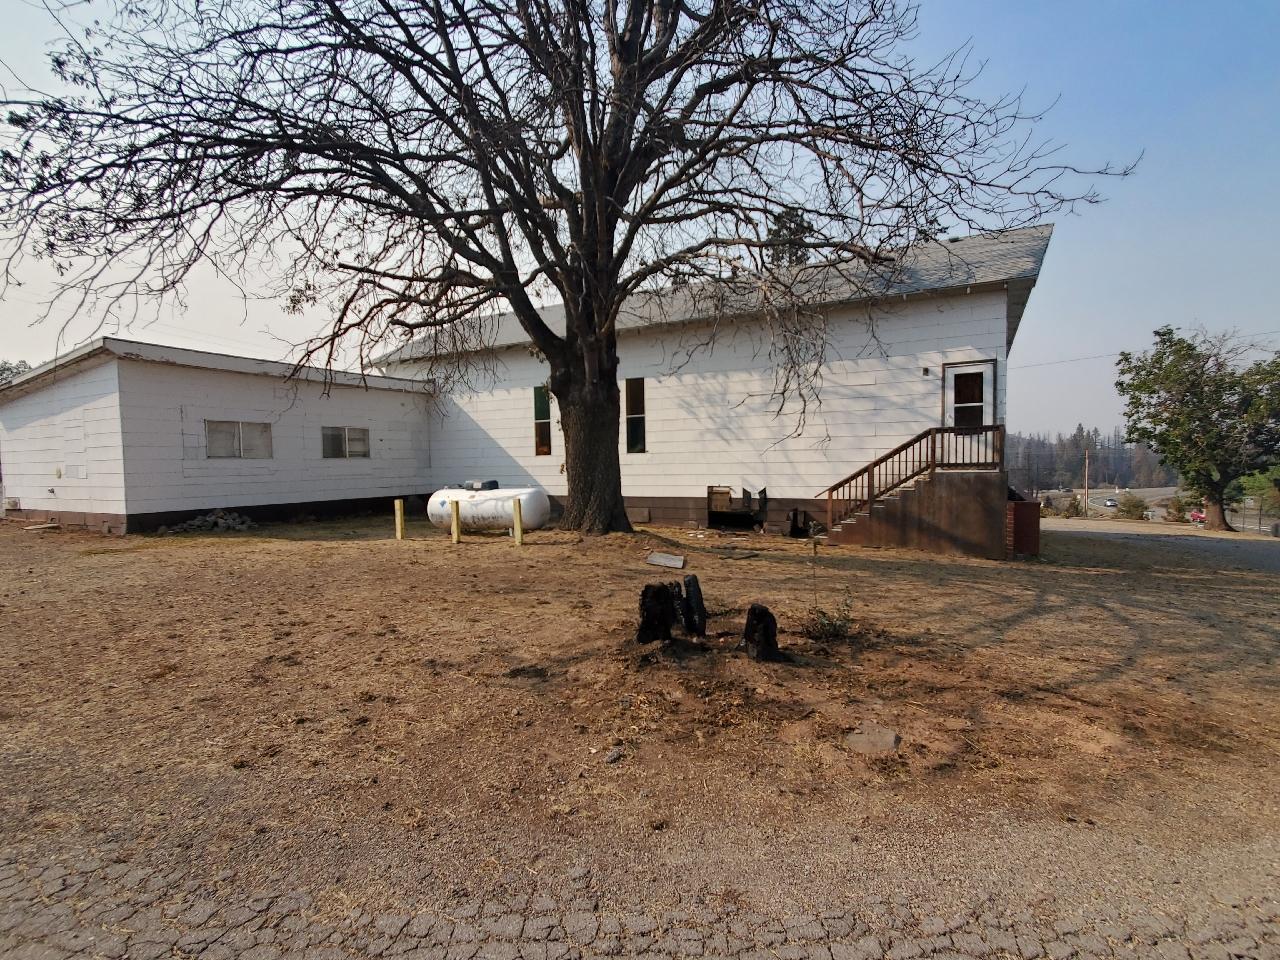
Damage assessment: affected